Fairbury, Nebraska

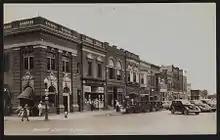
South side of the courthouse square in the late 1920s or early 1930s. The Harbine Bank building is in the left foreground. At the far right is the original brick courthouse, which survived the fires of 1879 and 1903.

The brick courthouse had survived the fire of 1879; but soon thereafter, it proved too small to handle the county's increasing business and store its growing records. In 1882, the county began renting the top two floors of the newly constructed Opera House, and moved its offices there; but this too was quickly outgrown. In 1889, a $60,000 bond issue for the construction of a new courthouse passed; the new Romanesque Revival building was completed in 1892.